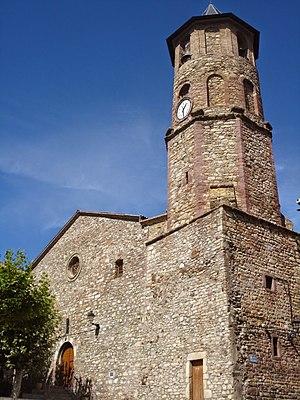
Vilaller est une commune de la comarque de l'Alta Ribagorça dans la province de Lérida en Catalogne.